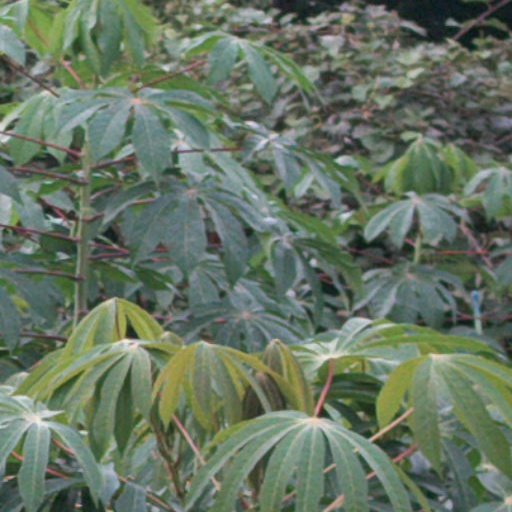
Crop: cassava